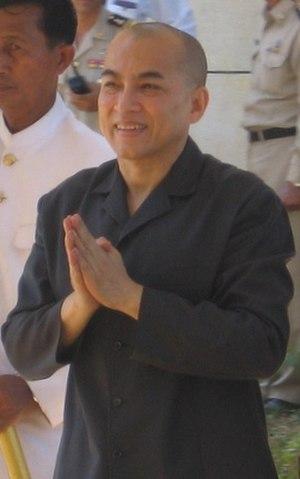
L'actuel royaume du Cambodge est le lointain héritier des royaumes pré-Angkoriens comme le Fou-nan et le Chenla. Il a connu sa plus grande expansion à l'époque de l'Empire khmer, constitué autour de sa capitale Angkor avant d'entrer au XIVᵉ siècle dans une longue décadence et d'être progressivement amputé de ses dépendances extérieures puis de nombreuses provinces par ses puissants voisins de l'ouest, le Siam, et de l'est, l'Annam.
Antigua-et-Barbuda
L’histoire du Cambodge est l'histoire des peuples qui ont occupé le pays que l'on appelle le Cambodge. Elle est surtout l'histoire de l’ethnie majoritaire, les Khmers dont les différents royaumes ont pu largement déborder les frontières actuelles du Cambodge.